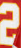
Number: 2